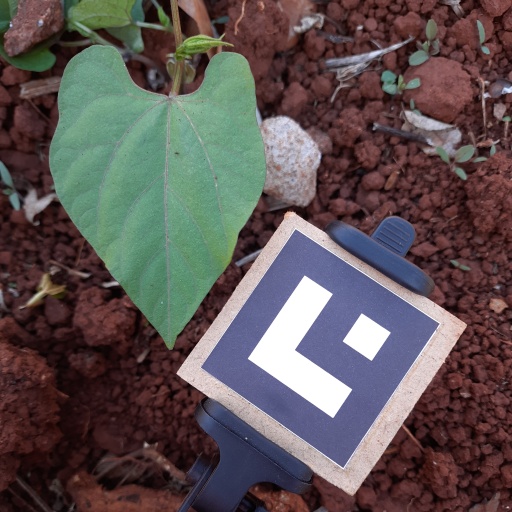
Observations: flat surface, no eating holes, under shade